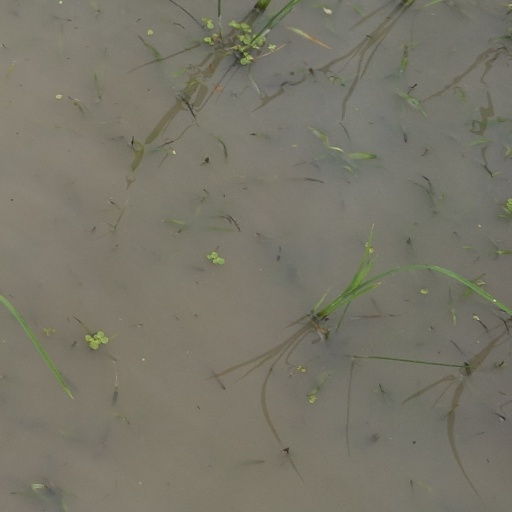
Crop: rice